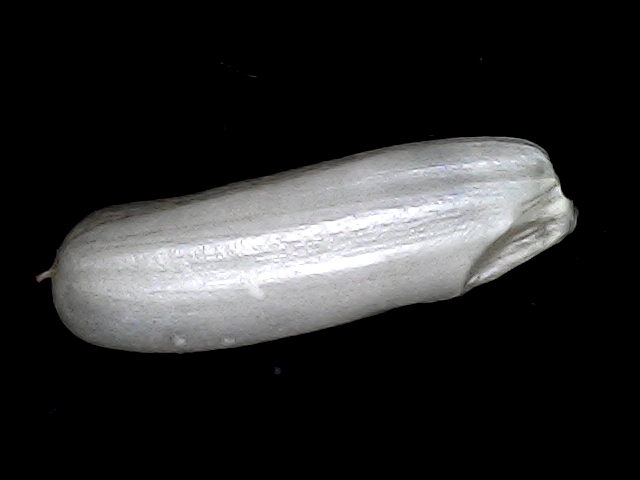
Rice variety: BRRI102